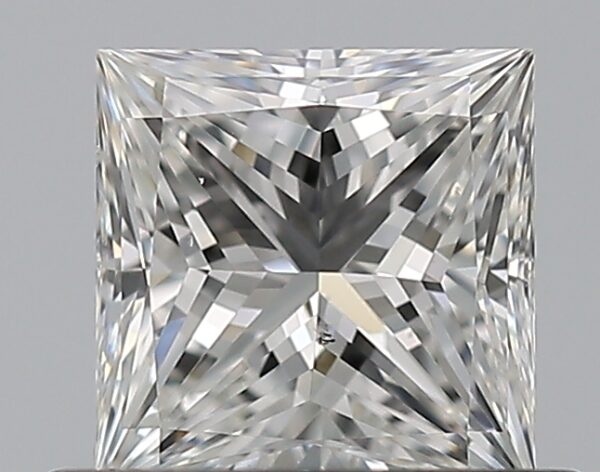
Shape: princess
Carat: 0.61
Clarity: VS2
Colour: F
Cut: EX
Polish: EX
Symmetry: VG
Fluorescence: N
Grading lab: GIA
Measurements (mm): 4.79 x 4.72 x 3.32